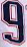
Number: 9